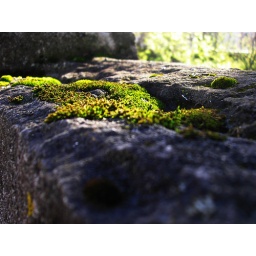
this is a fence around the congress house